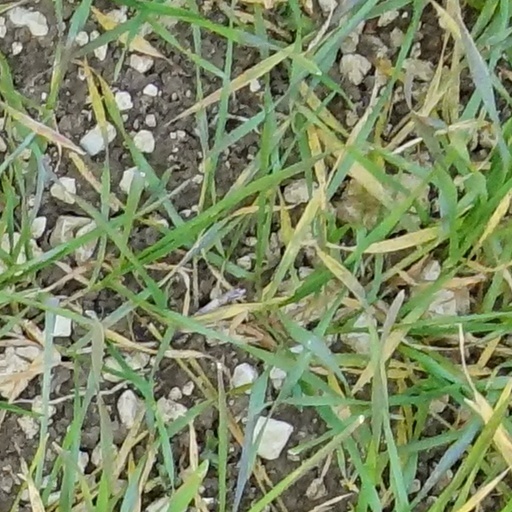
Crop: wheat